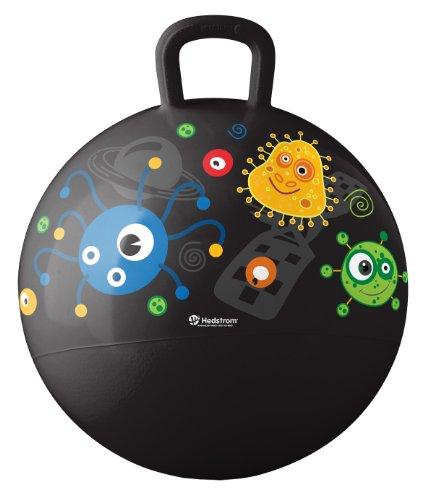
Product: Ball Bounce and Sport TOYS Hopper, 18-Inch
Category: Toys & Games | Sports & Outdoor Play | Pogo Sticks & Hoppers | Hoppers
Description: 18" Hopper ball promotes coordination, balance, and core development skills.
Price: $9.99